A Vlaicu II

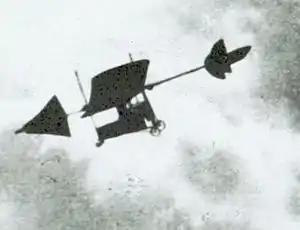

The A Vlaicu II was the second powered airplane designed and built by Aurel Vlaicu.